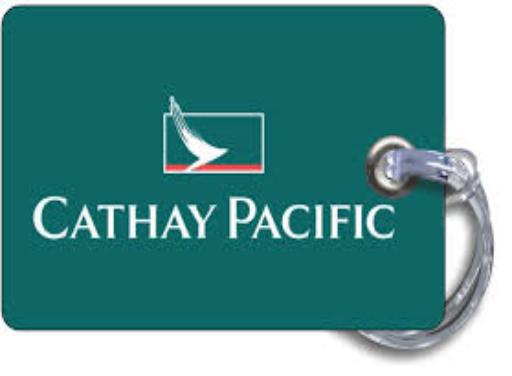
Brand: Cathay
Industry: Others